Holywell Priory

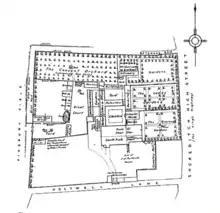
A map made in 1920, showing the details of the priory as they might have been in 1544 (from an agreement between Alice Hampton and the Prioress concerning her use of the Priory)

Holywell Priory or Haliwell, Halliwell, or Halywell (various spellings), was a religious house in Shoreditch, formerly in the historical county of Middlesex and now in the London Borough of Hackney. Its formal name was the Priory of St John the Baptist.